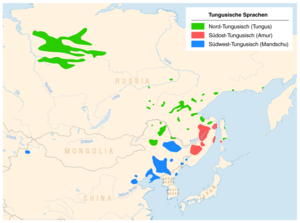
Les langues toungouses forment une famille de langues parlées en Asie du Nord et de l'Est, principalement par les peuples toungouses. Elles sont souvent rapprochées des langues turques et mongoles au sein de la superfamille des langues altaïques, mais ce regroupement demeure très controversé.